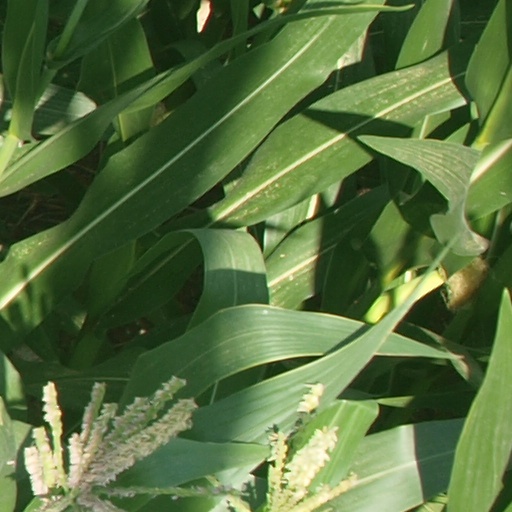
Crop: maize; corn